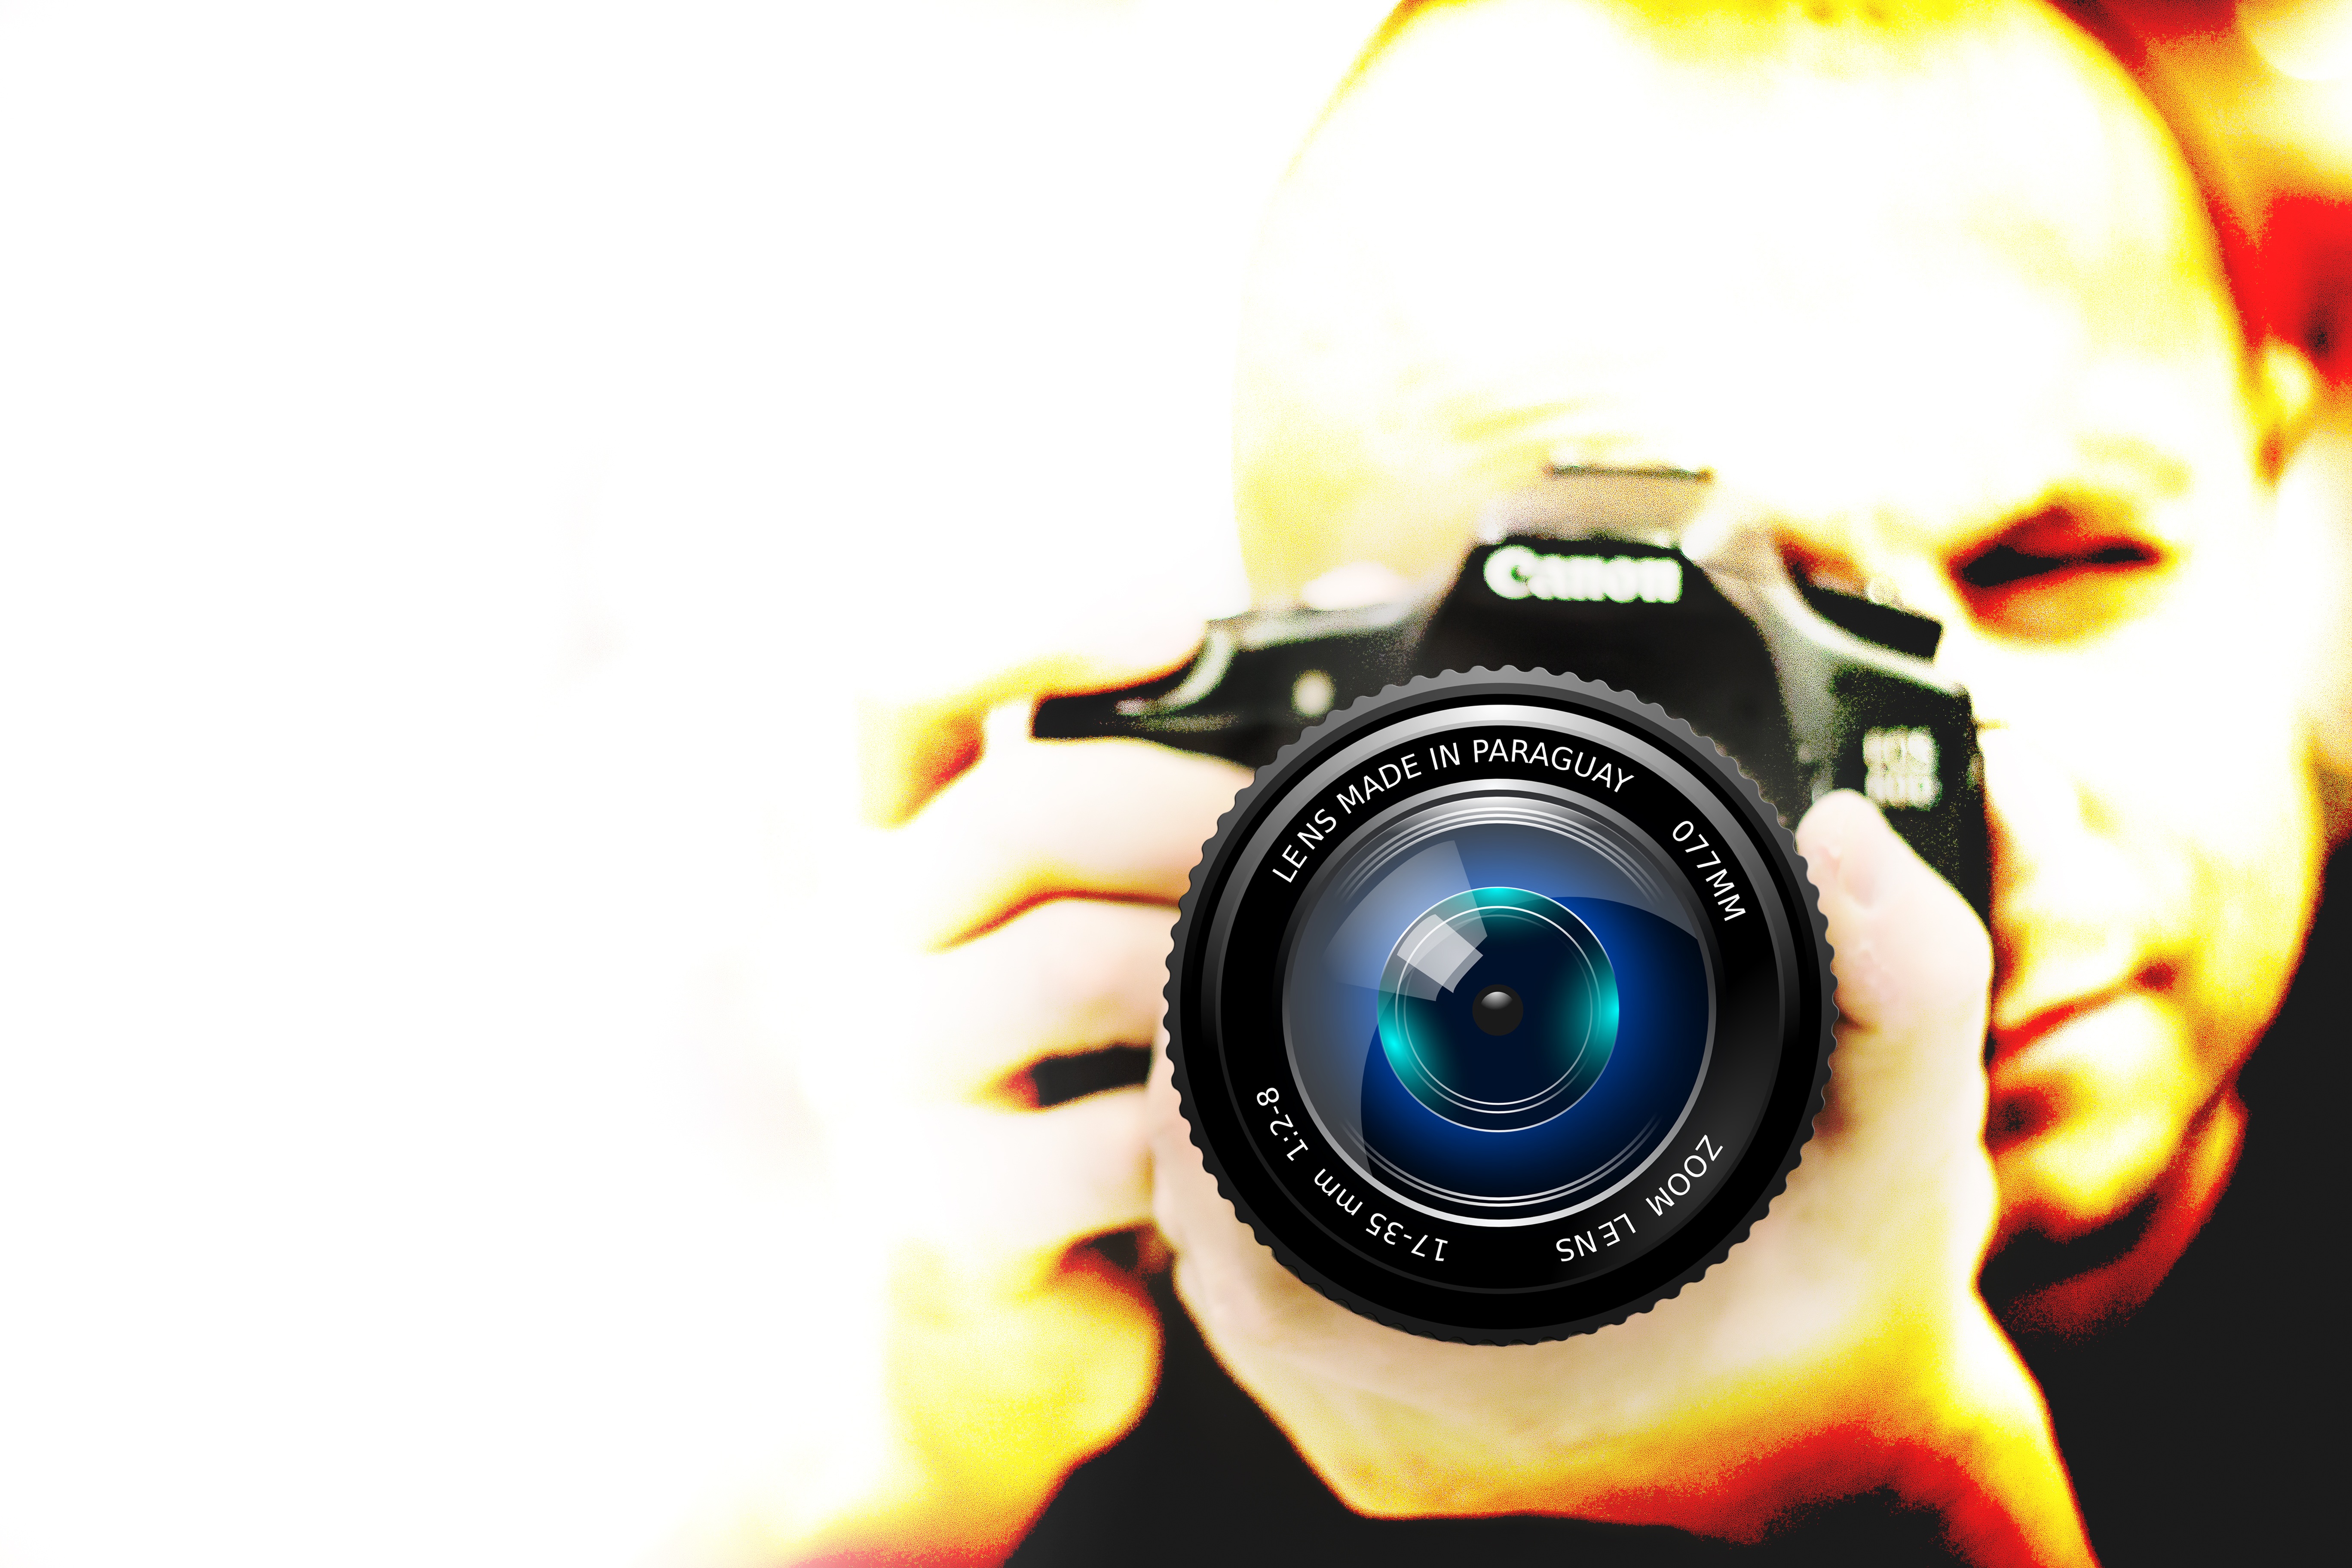
hand, nature, plant, camera, photography, photographer, photo, lens, macro, yellow, close, product, font, digital camera, words, digital, photograph, animal world, mirroring, macro photography, zoom lens, cameras optics